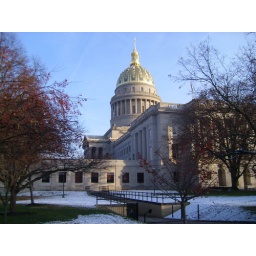
The golden dome of the Capitol building in Charleston, WV.